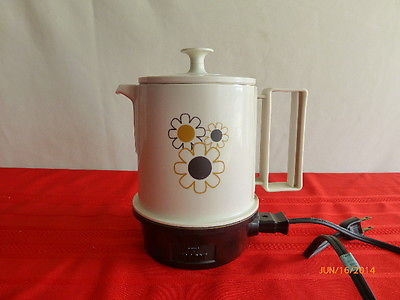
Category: kettle